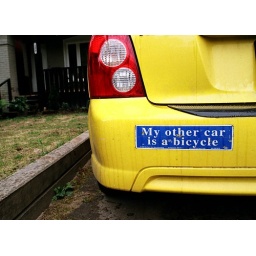
Since the car was parked in the driveway, perhaps the owner was out for a bike ride.